Packard Clipper

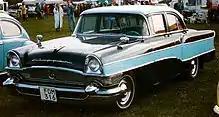
1956 Clipper Custom Touring Sedan, model 5662

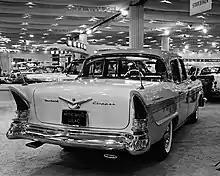
1957 Packard Clipper at a period Auto Show

Packard's president. James Nance, believed that as a Packard line, the Clipper models were diluting Packard's standing as a luxury automobile marque.